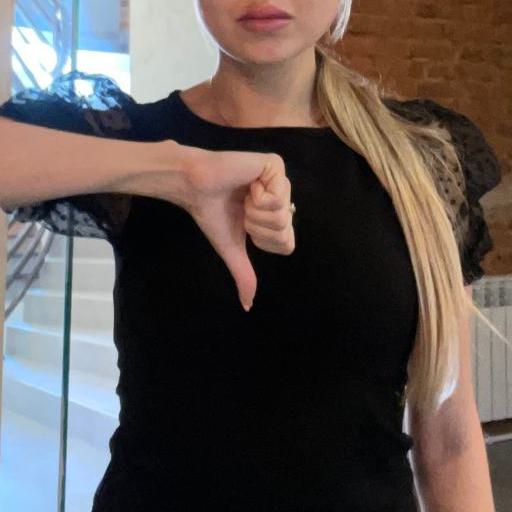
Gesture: dislike